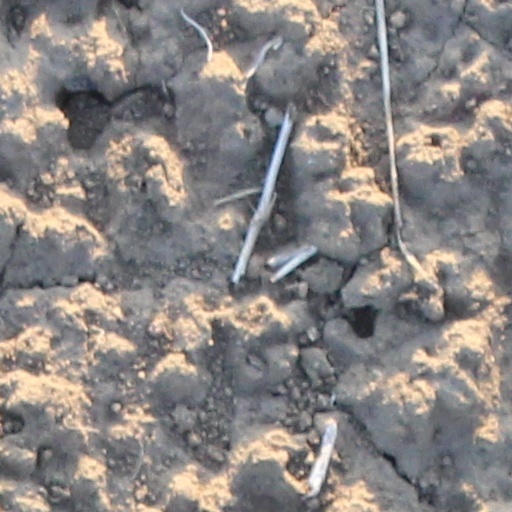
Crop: wheat